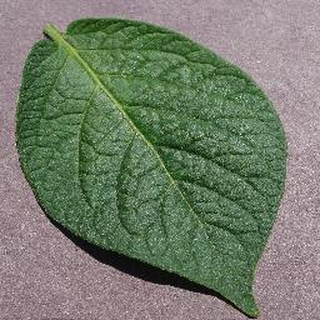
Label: healthy_potato